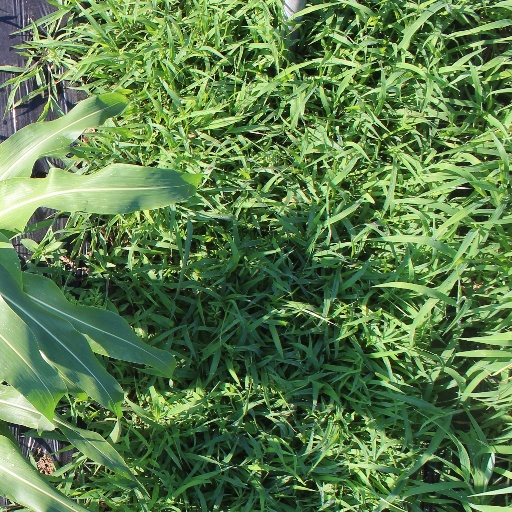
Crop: sorghum